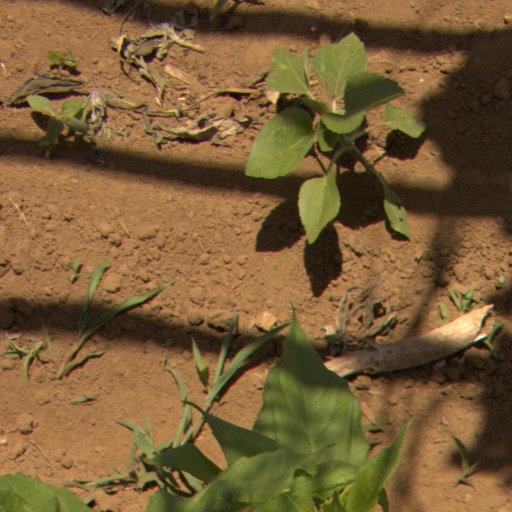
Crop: Jerusalem artichoke